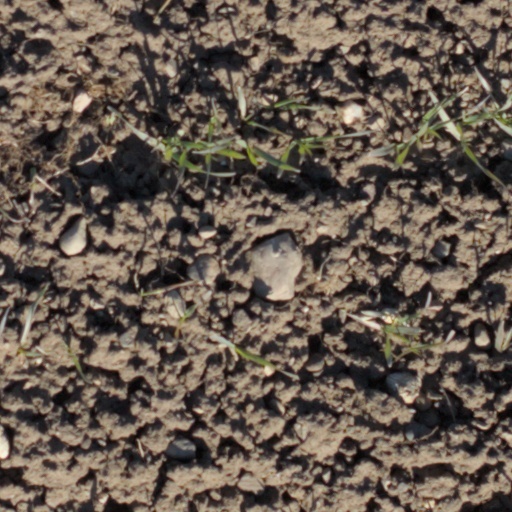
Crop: wheat